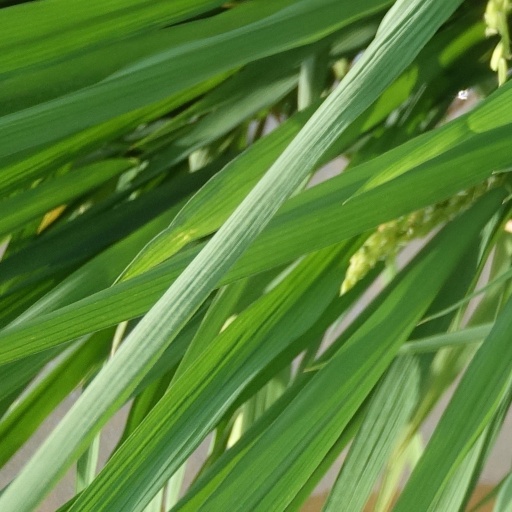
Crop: rice